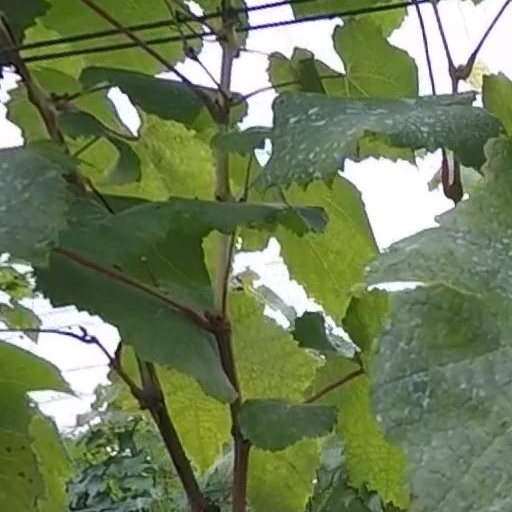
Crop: grape